Eli Brooks

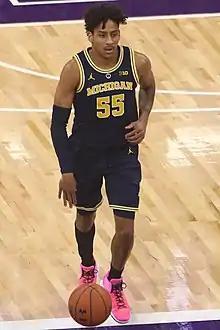
Brooks in 2018

Brooks started 12 games as a freshman. He averaged 1.8 points, 1.1 rebounds and one assist per game. As a sophomore, he averaged 2.5 points, 1.2 rebounds, and 1.1 assists per game. Following his sophomore season, Brooks considered transferring due to the departure of coach John Beilein. On January 17, 2020, Brooks scored a career-high 25 points in a 90–83 loss to Iowa. On February 27, he missed a game against Wisconsin due to a nose injury suffered several days prior. As a junior, Brooks averaged 10.6 points, 3.7 rebounds, and two assists per game.